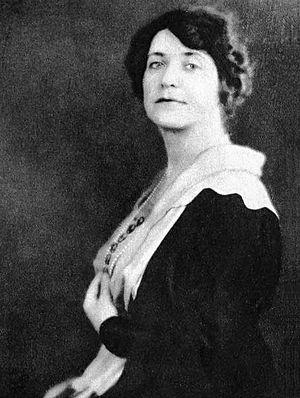
Emma Dunn est une actrice anglaise, née le 26 février 1875 dans le Comté de Cheshire, morte le 14 décembre 1966 à Los Angeles.